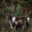
Label: deer